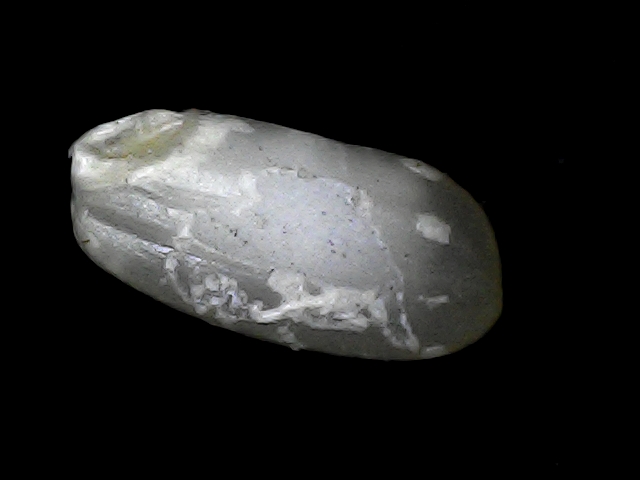
Rice variety: BD33